Empire Polo Club

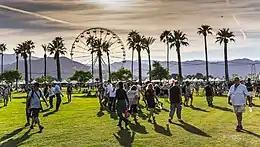
The Empire Polo Club, hosting the Desert Trip music festival in October 2016

The Empire Polo Club is a 1,000-acre event venue in Indio, California, located in the Coachella Valley of Riverside County, approximately 22 miles southeast of Palm Springs. It was founded in 1987 for use by polo players, hosting international polo tournaments. Since 1993, the grounds have been leased out for events, including the annual Coachella Valley Music and Arts Festival and Stagecoach Festival in April.